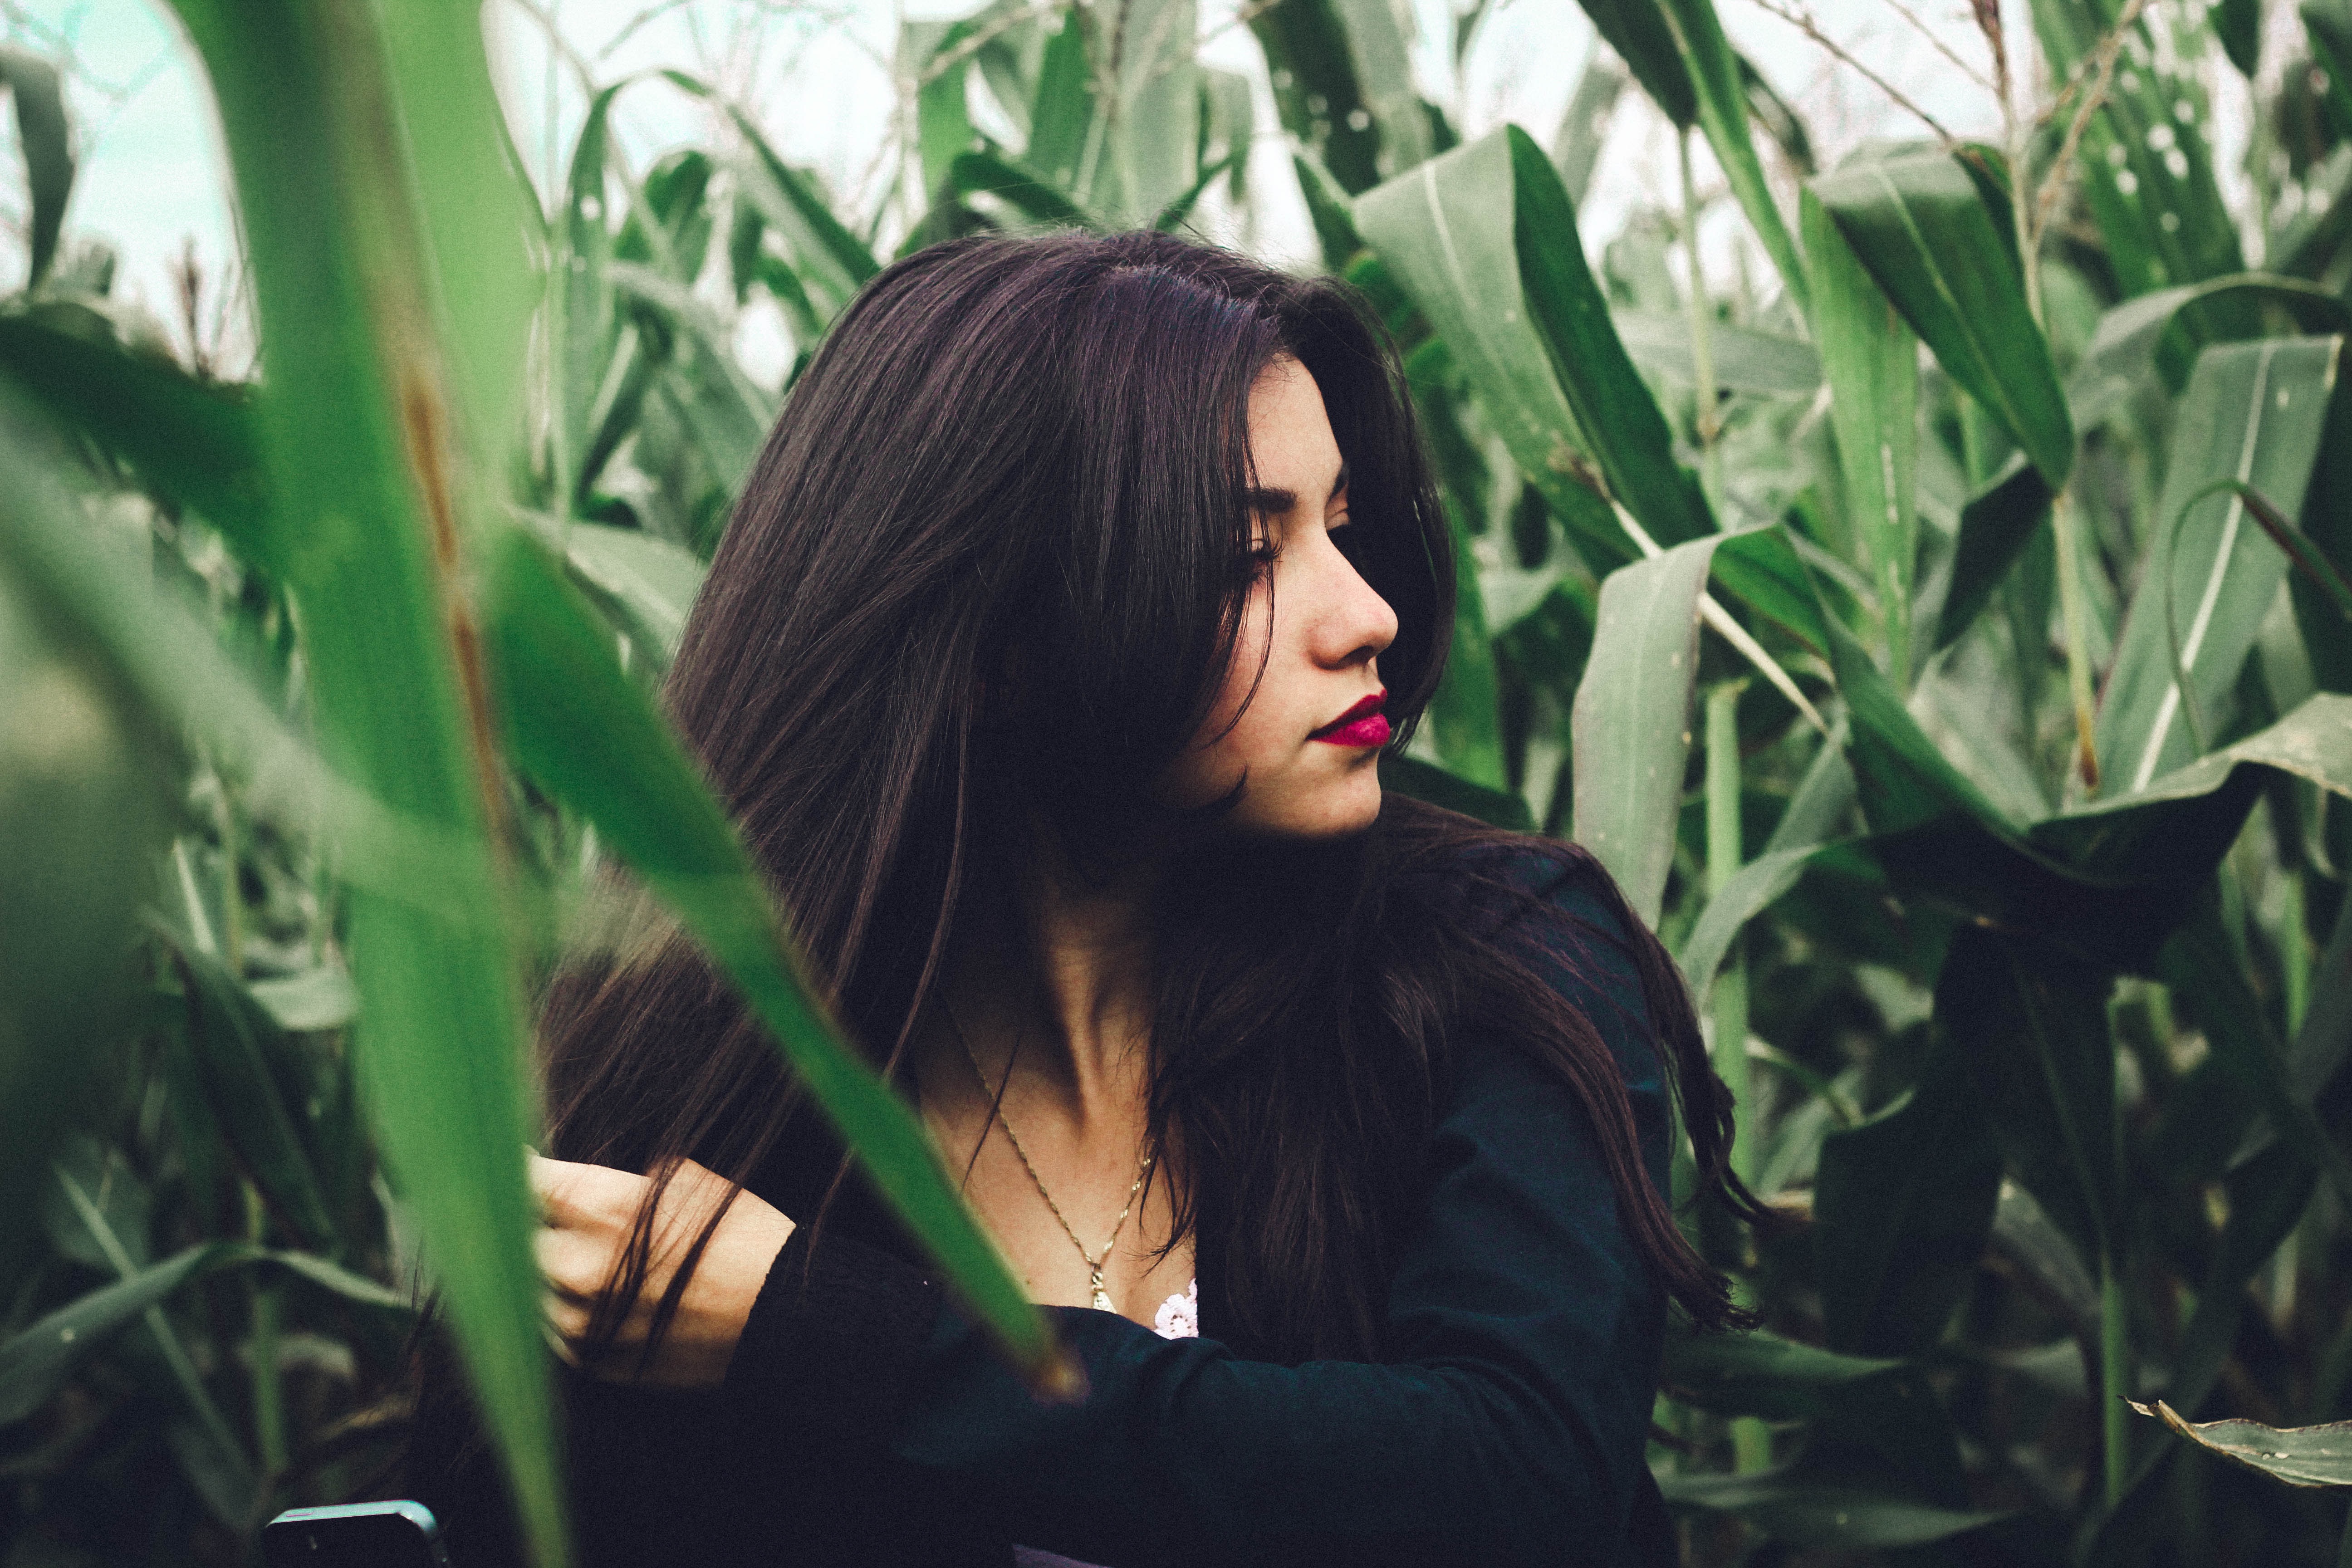
grass, person, girl, woman, hair, photography, sunlight, flower, brunette, portrait, model, green, color, corn, fashion, eye, photograph, beauty, photo shoot